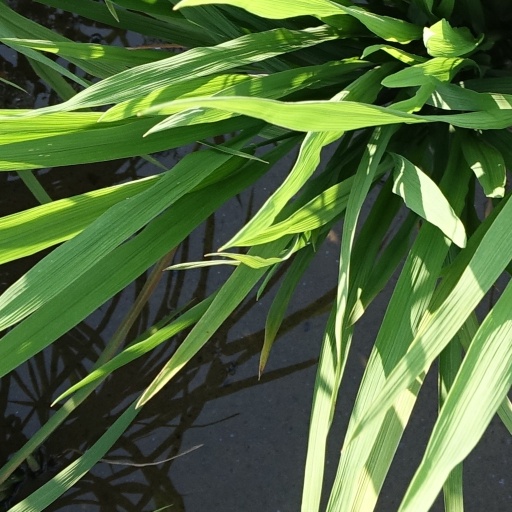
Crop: rice